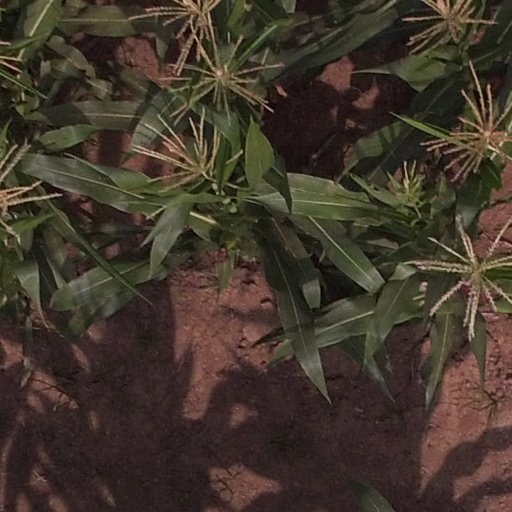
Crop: maize; corn